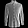
Label: Shirt